New Jersey

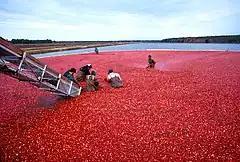
Cranberry harvest

Residents of New Jersey are most commonly referred to as New Jerseyans or, less commonly, as New Jerseyites. According to the 2020 U.S. census, the state had a population of 9,288,994, a 5.7% increase since the 2010 U.S. census, which counted 8,791,894 residents. The state ranked eleventh in the country by total population and first in population density, with 1,185 residents per square mile (458 per km). Historically, New Jersey has experienced one of the fastest growth rates in the country, with its population increasing by double digits almost every decade until 1980; growth has since slowed but remained relatively robust until recently. In 2022, the Census Bureau estimated there were 6,262 fewer residents than in 2020, a decline of 0.3% from 2020, related to the COVID-19 pandemic. In 2024, the Census Bureau reported that the state population rebounded by 2.3% or 211,837 residents from April 2020. New Jersey lead the Northeast with a 1.3% growth rate or 121,209 residents from 2023 placing it among the top ten states nationwide for population growth.